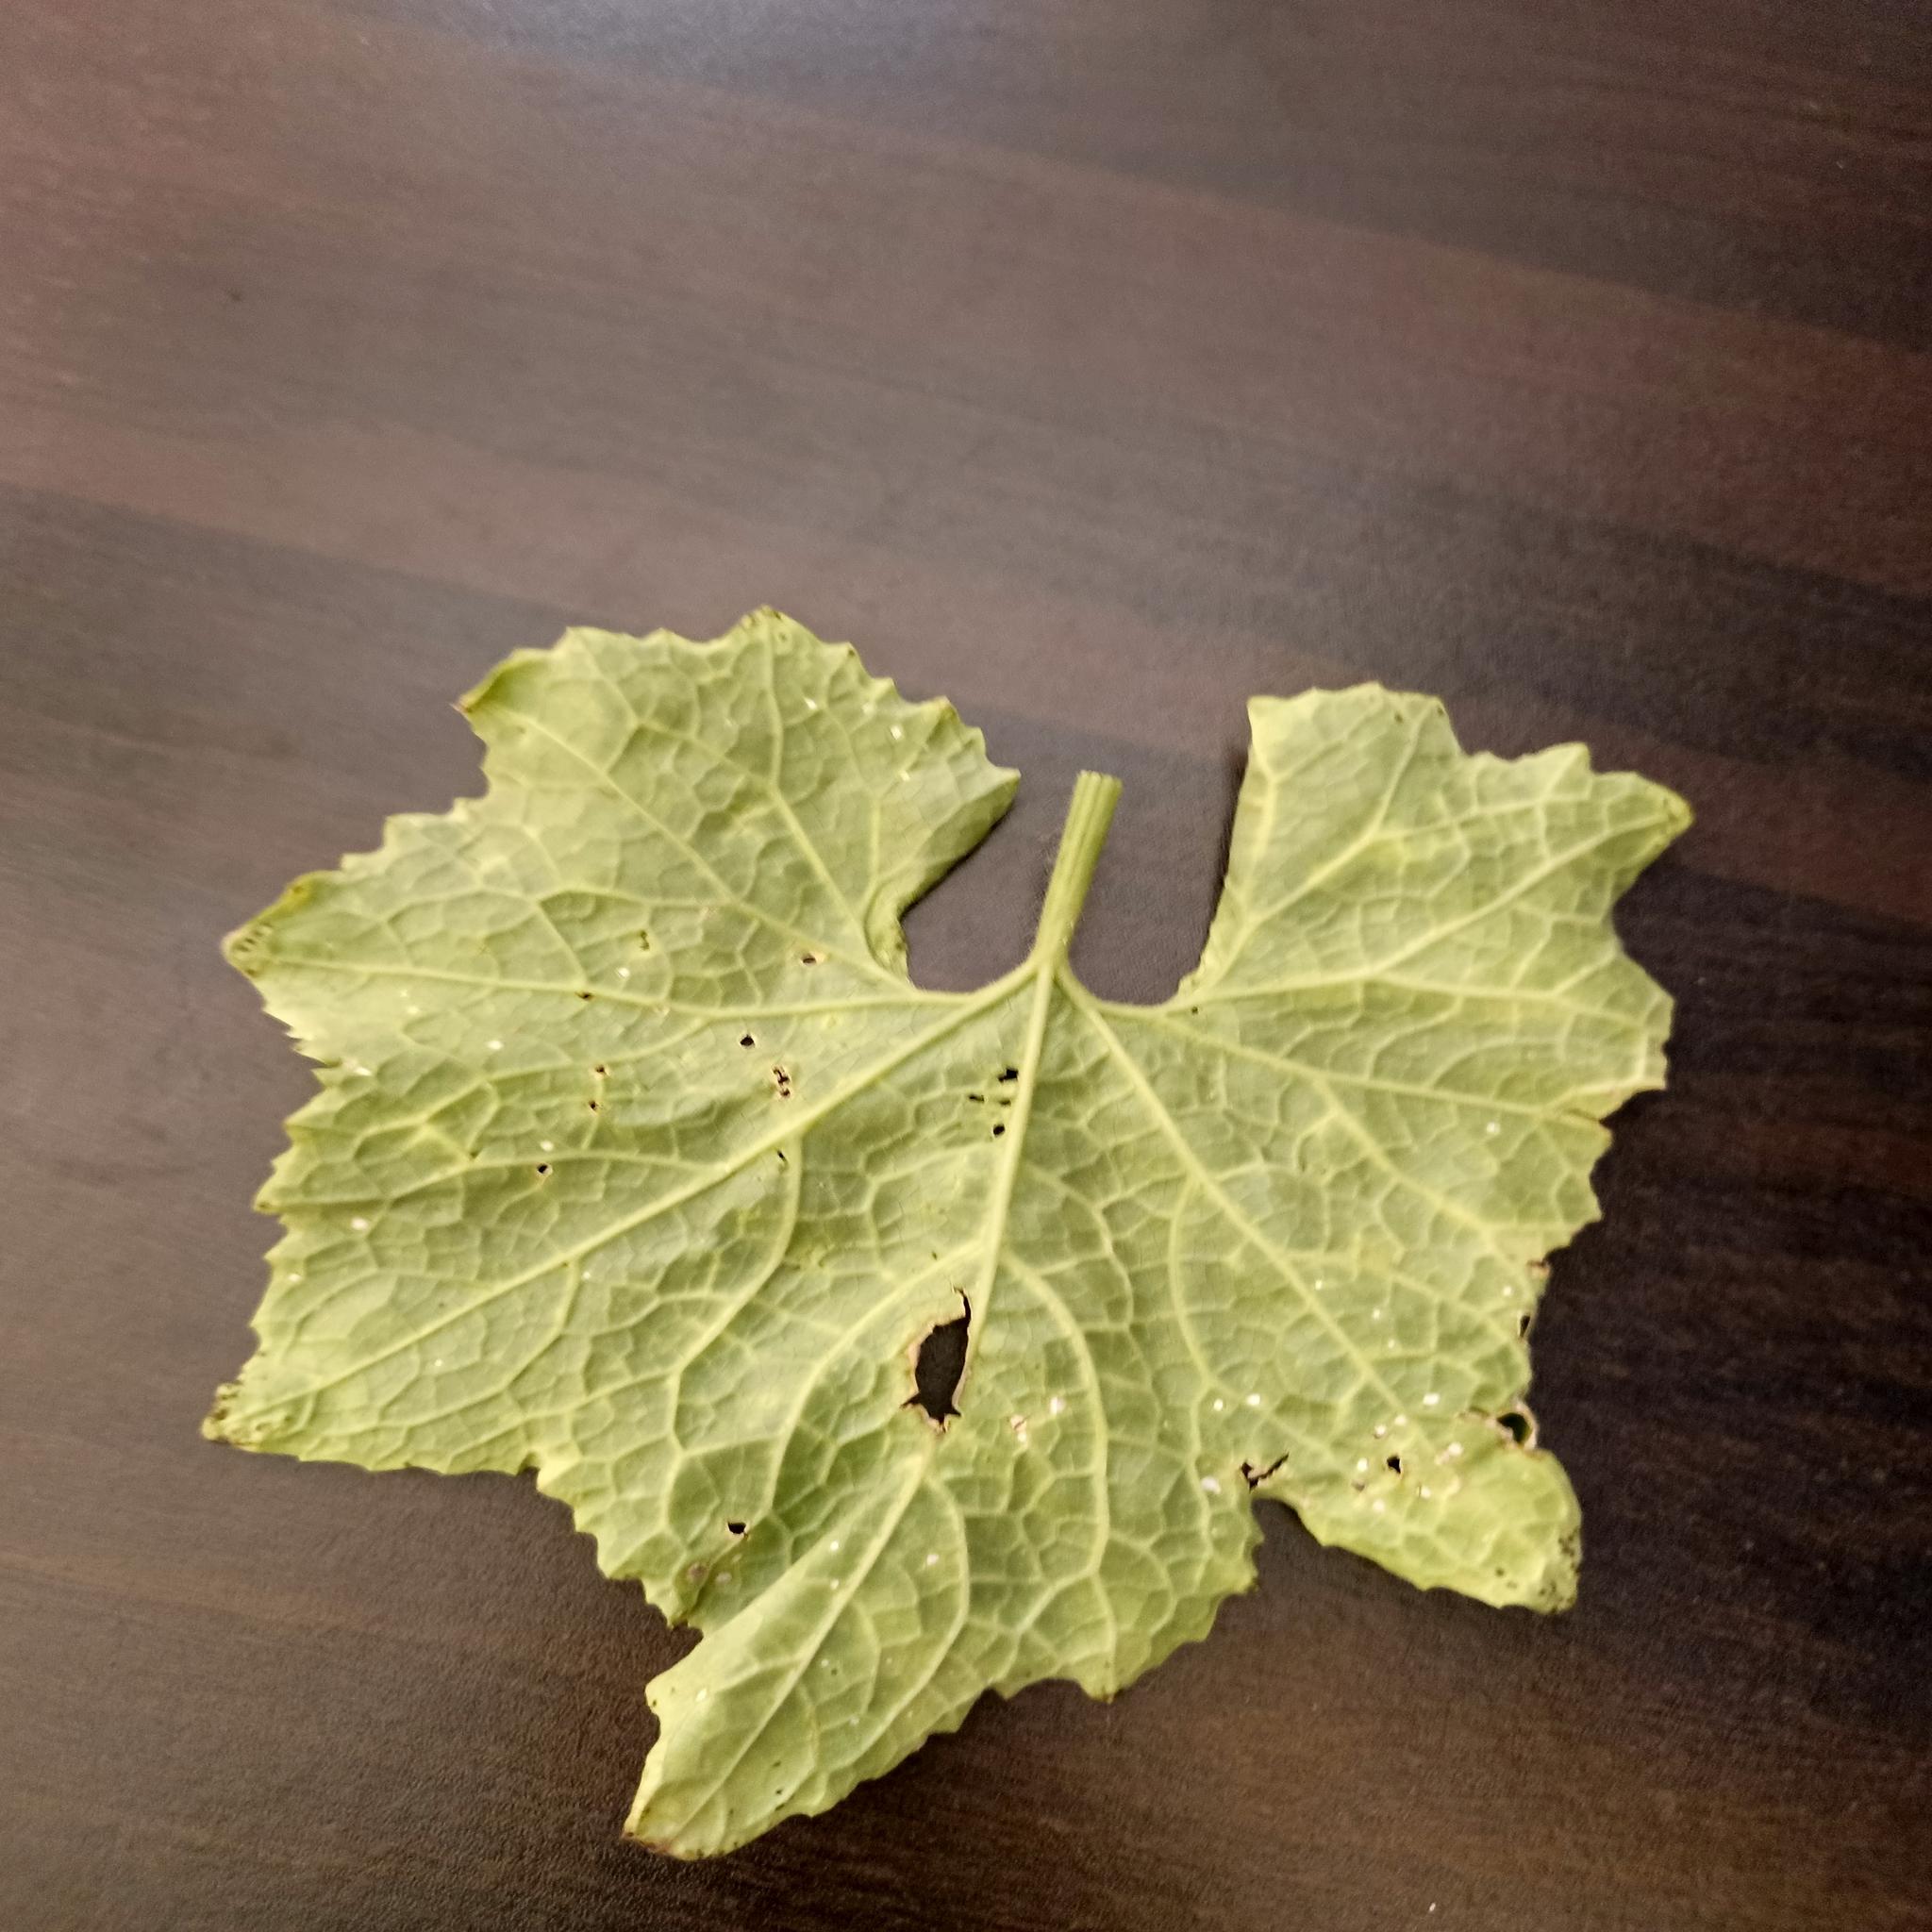
Label: Downy mildew